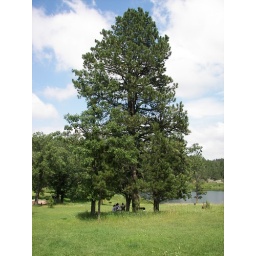
Lisa and the girls eating lunch under the tree.